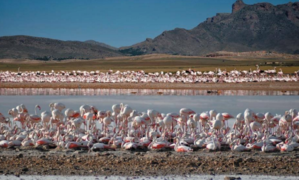
Flamant Rose Sebkha ezzemoul
La wilaya d'Oum El Bouaghi ; en berbère : ⵜⴰⵎⵏⴰⴹⵜ ⵏ ⵓⵎ ⴻⵍ ⴱⵓⴰⵖⵉ ; en arabe : ولاية أم البواقي est une wilaya algérienne, issue du découpage administratif de 1974 alors qu'elle dépendait de l'ancien département de Constantine.